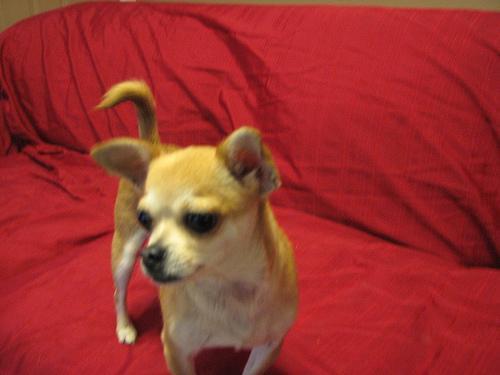
Chihuahua